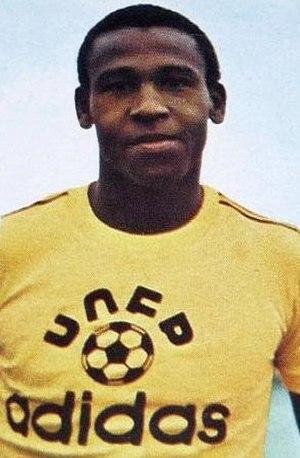
Abdelkrim Merry communément surnommé Merry Krimau ou simplement Krimau est un footballeur professionnel marocain né le 13 janvier 1955 à Casablanca. Son poste de prédilection était attaquant.